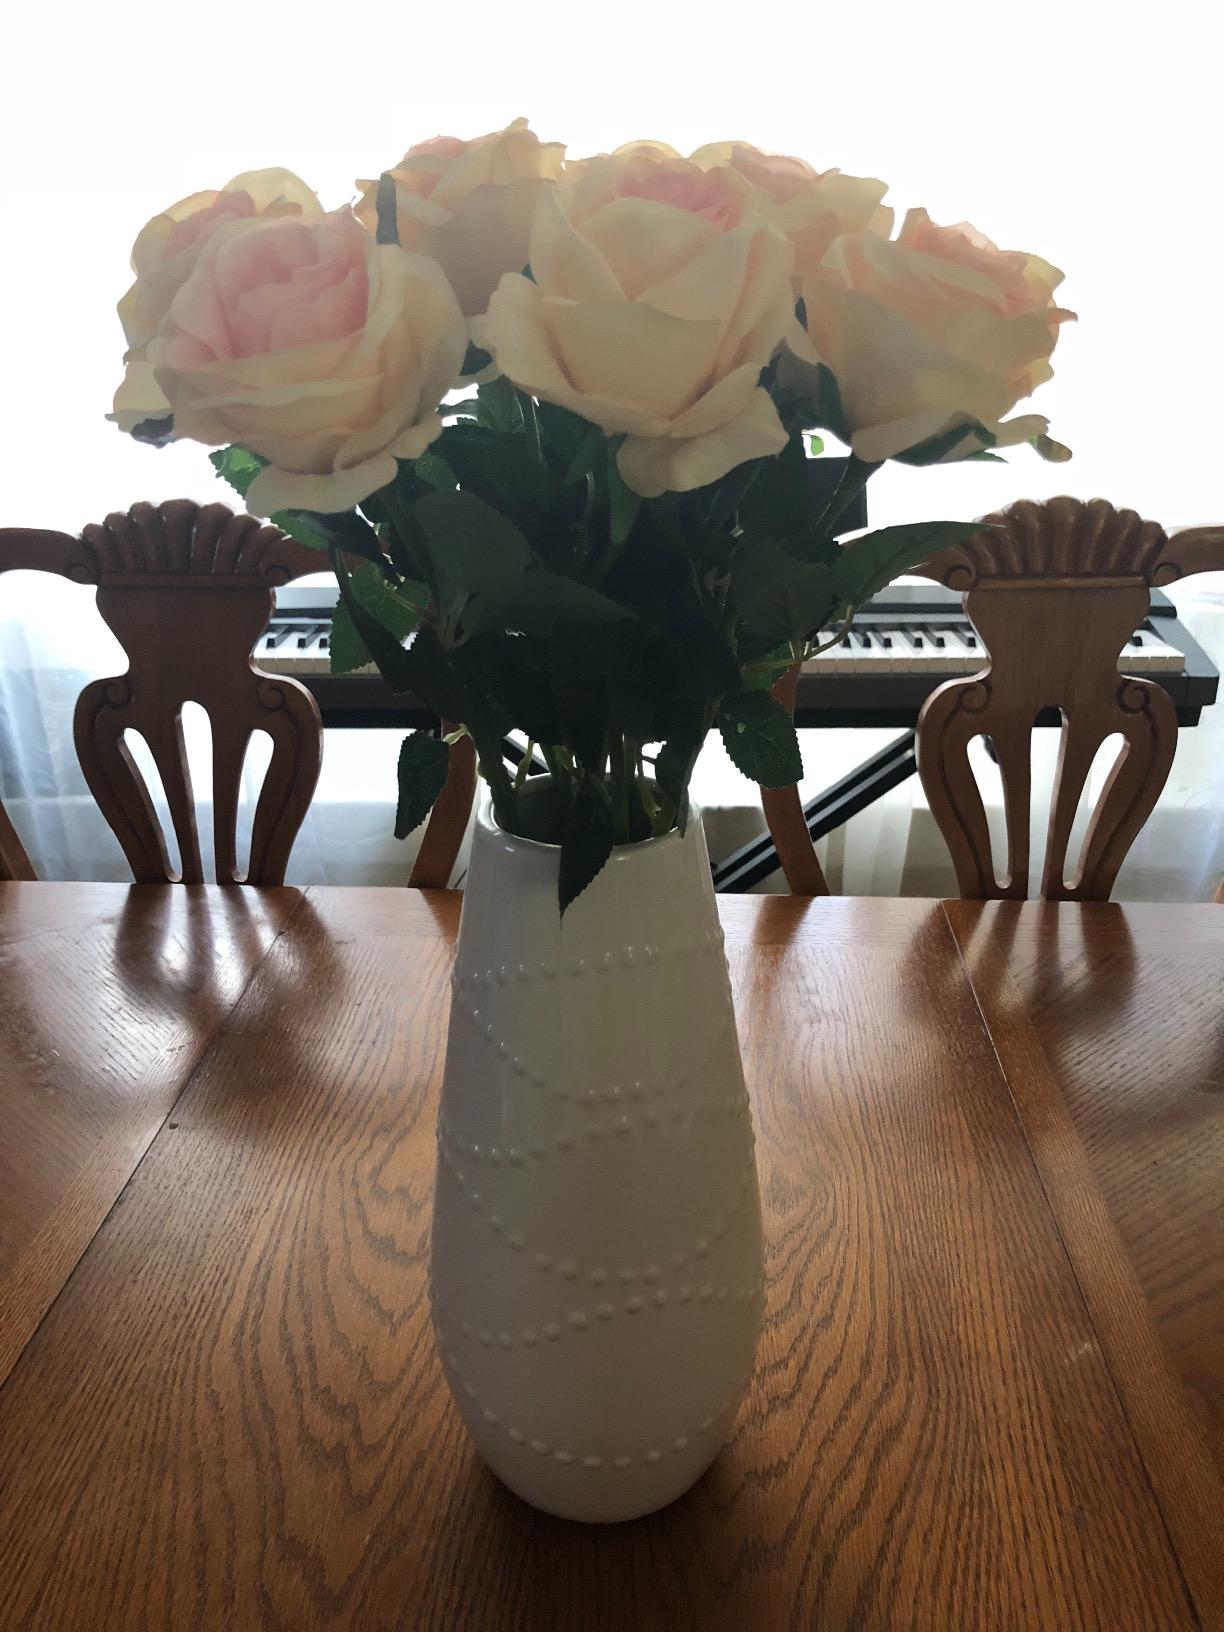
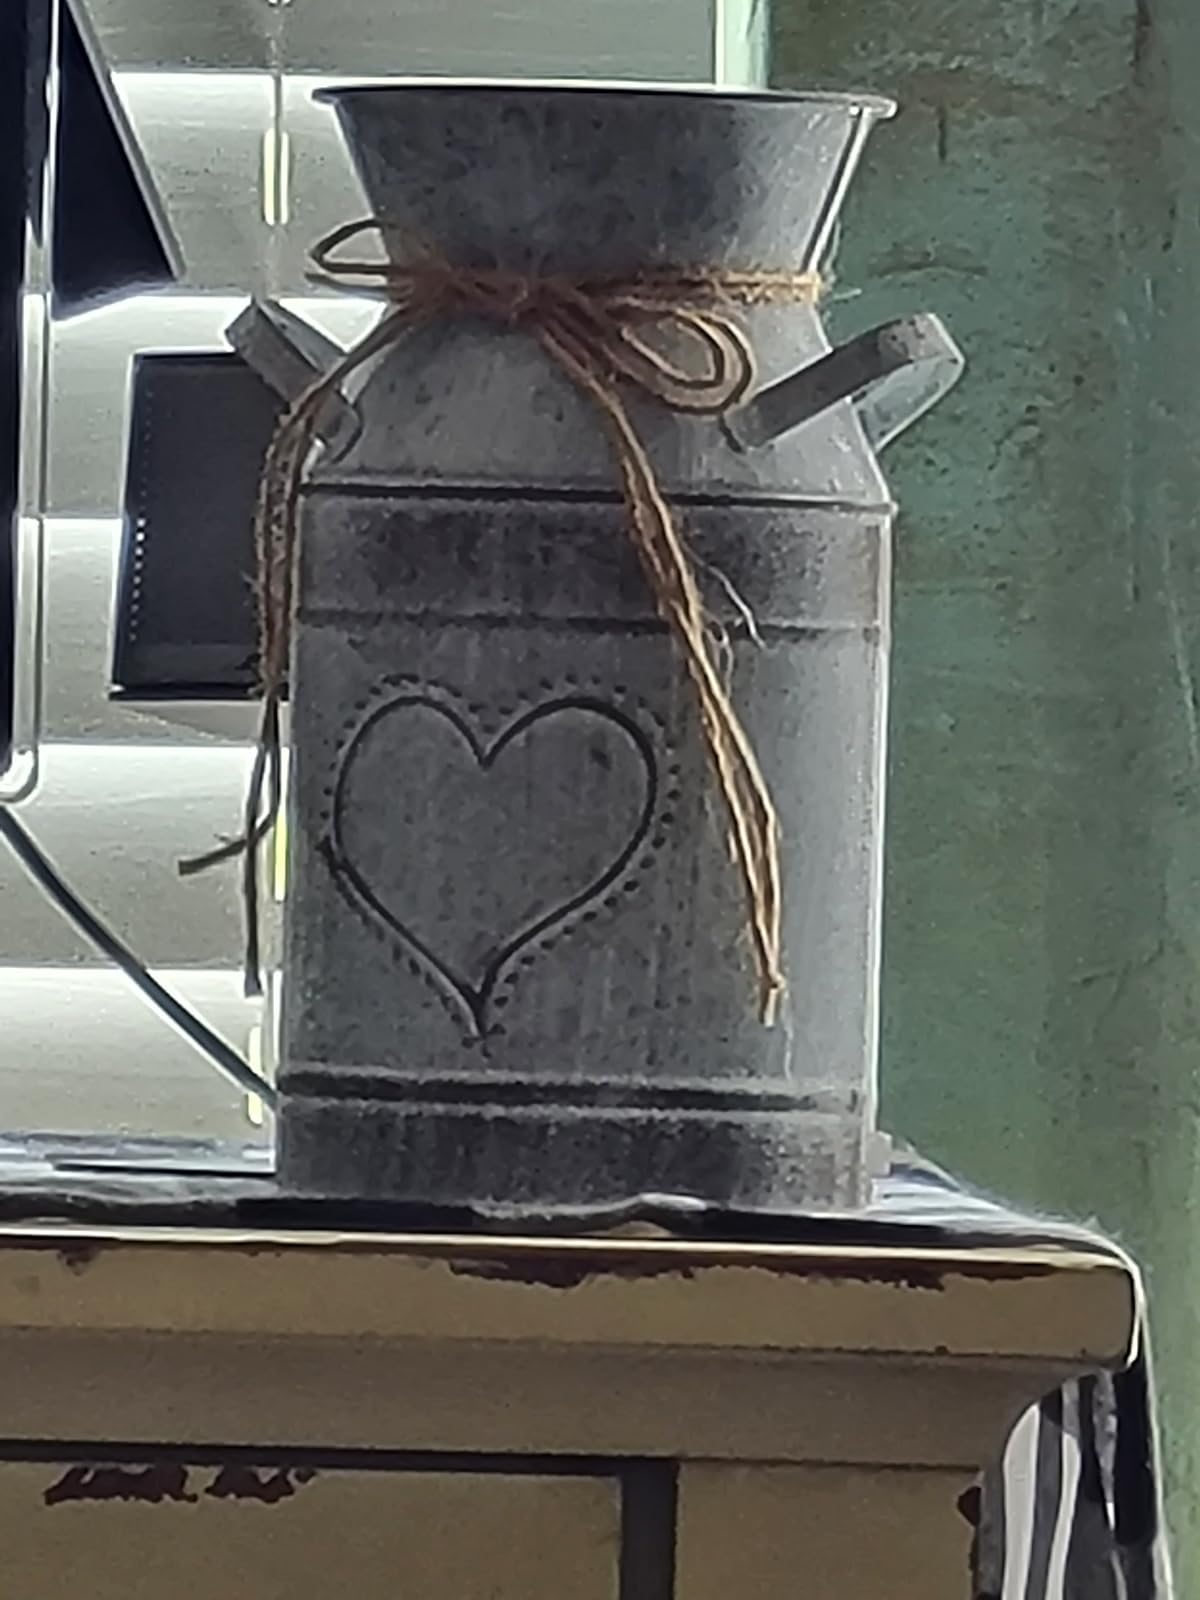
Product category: vase
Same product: no